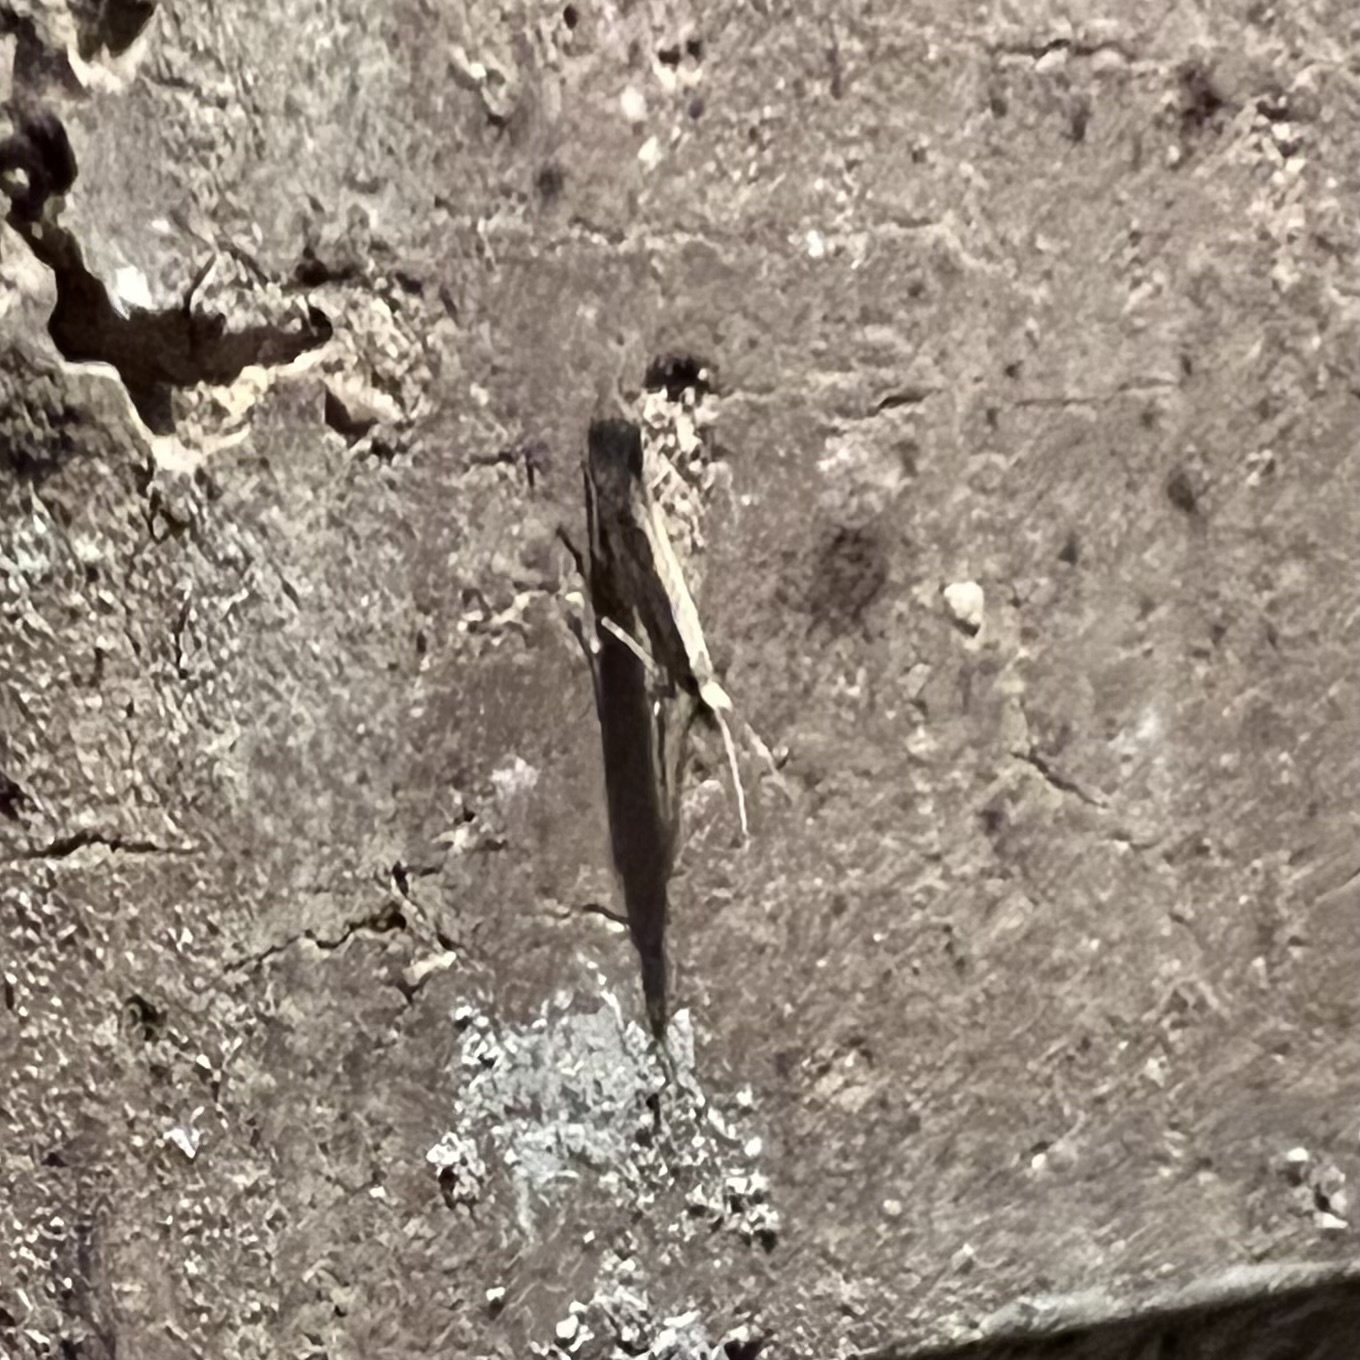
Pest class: diamondback_moth